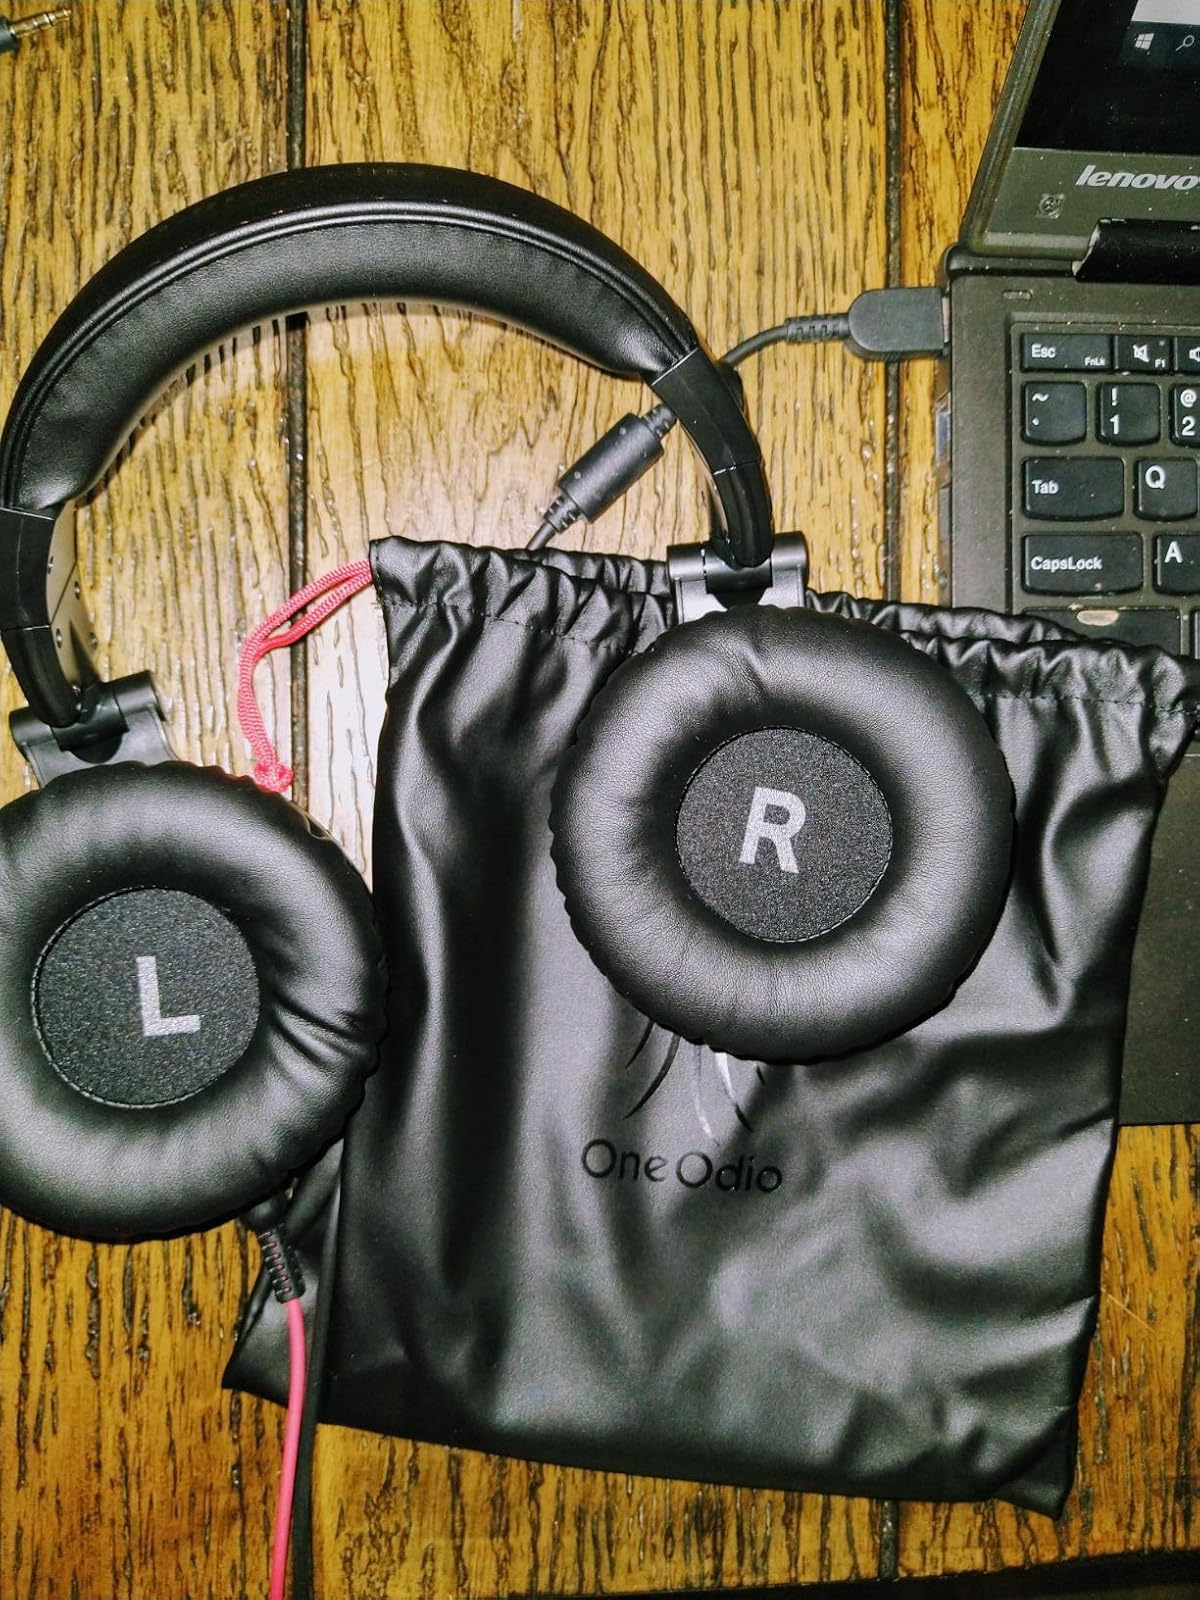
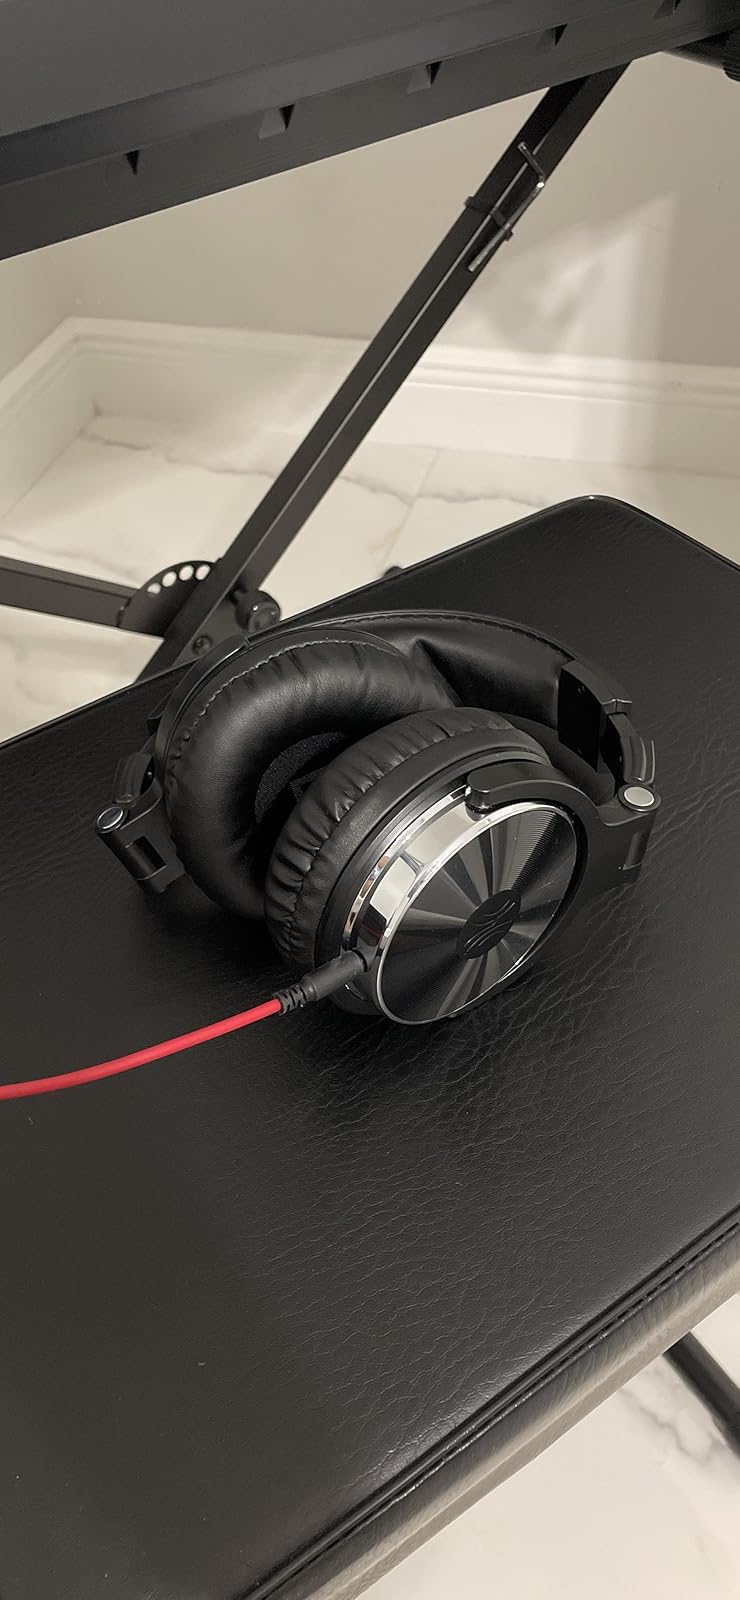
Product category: headphones
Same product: yes